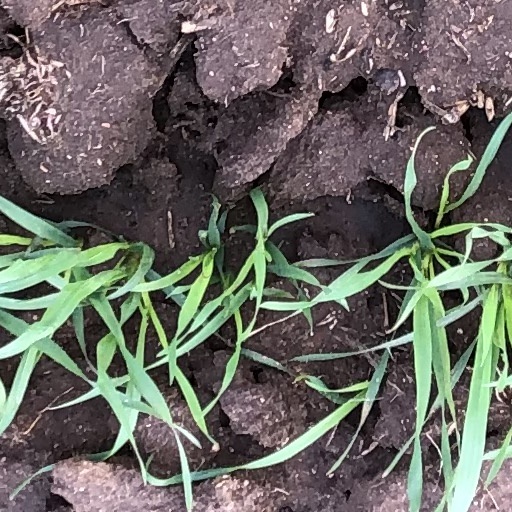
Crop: wheat